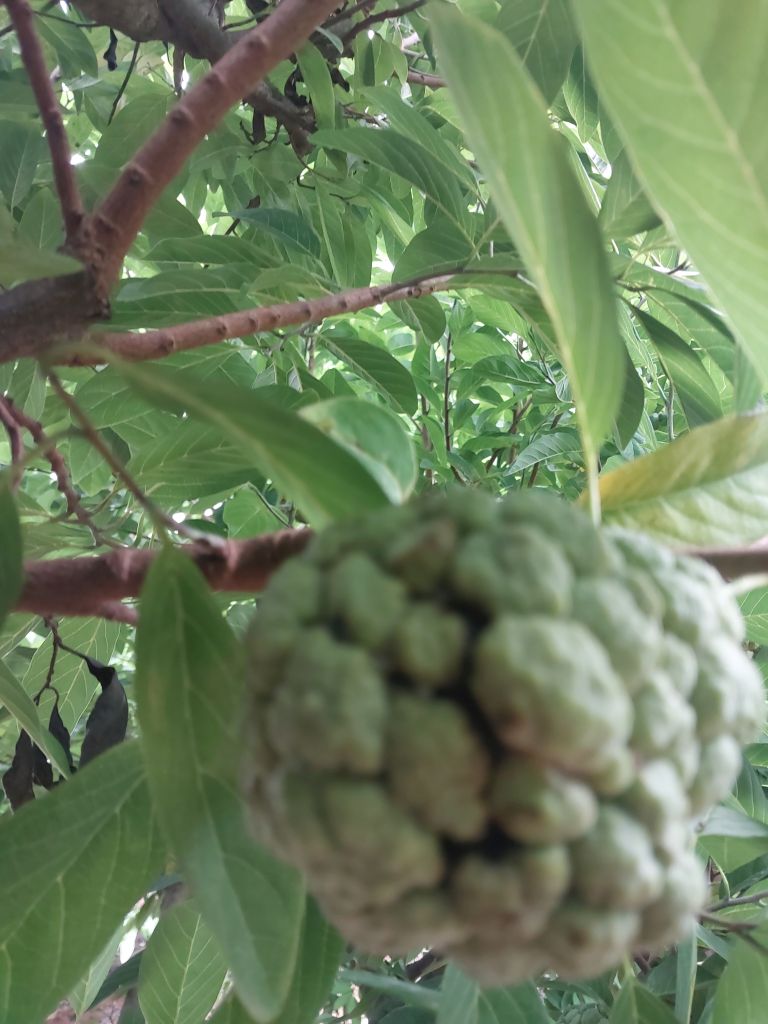
Disease label: Athracnose